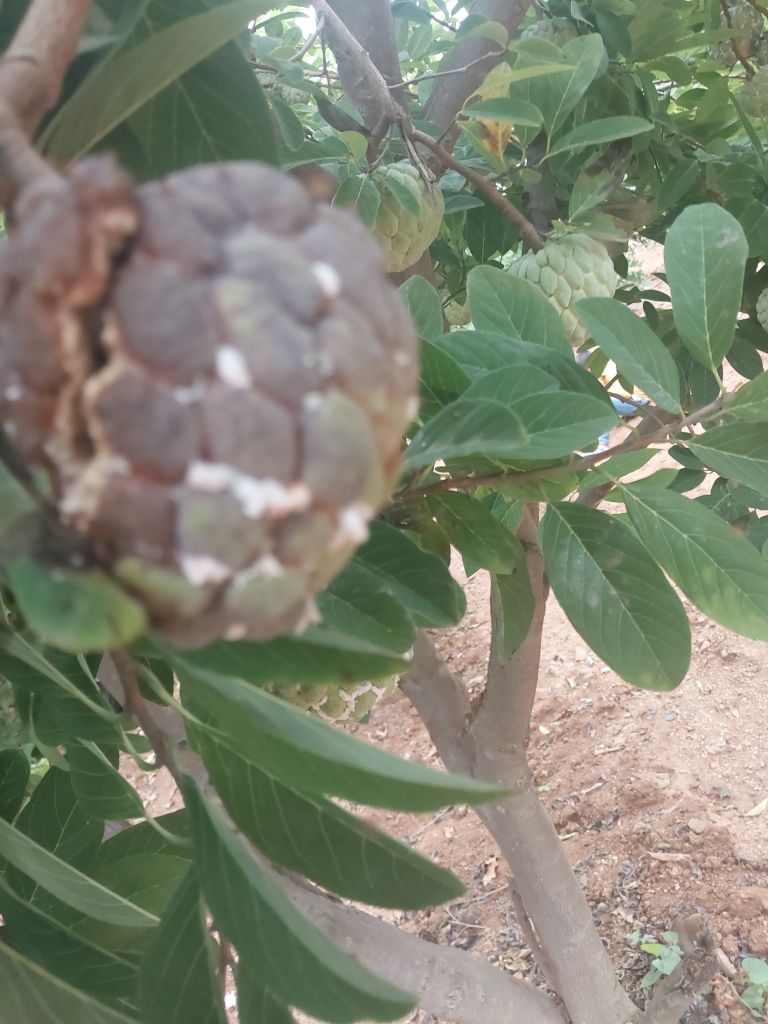
Disease label: Blank Canker